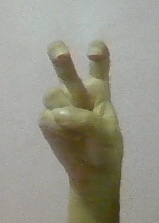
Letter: toot